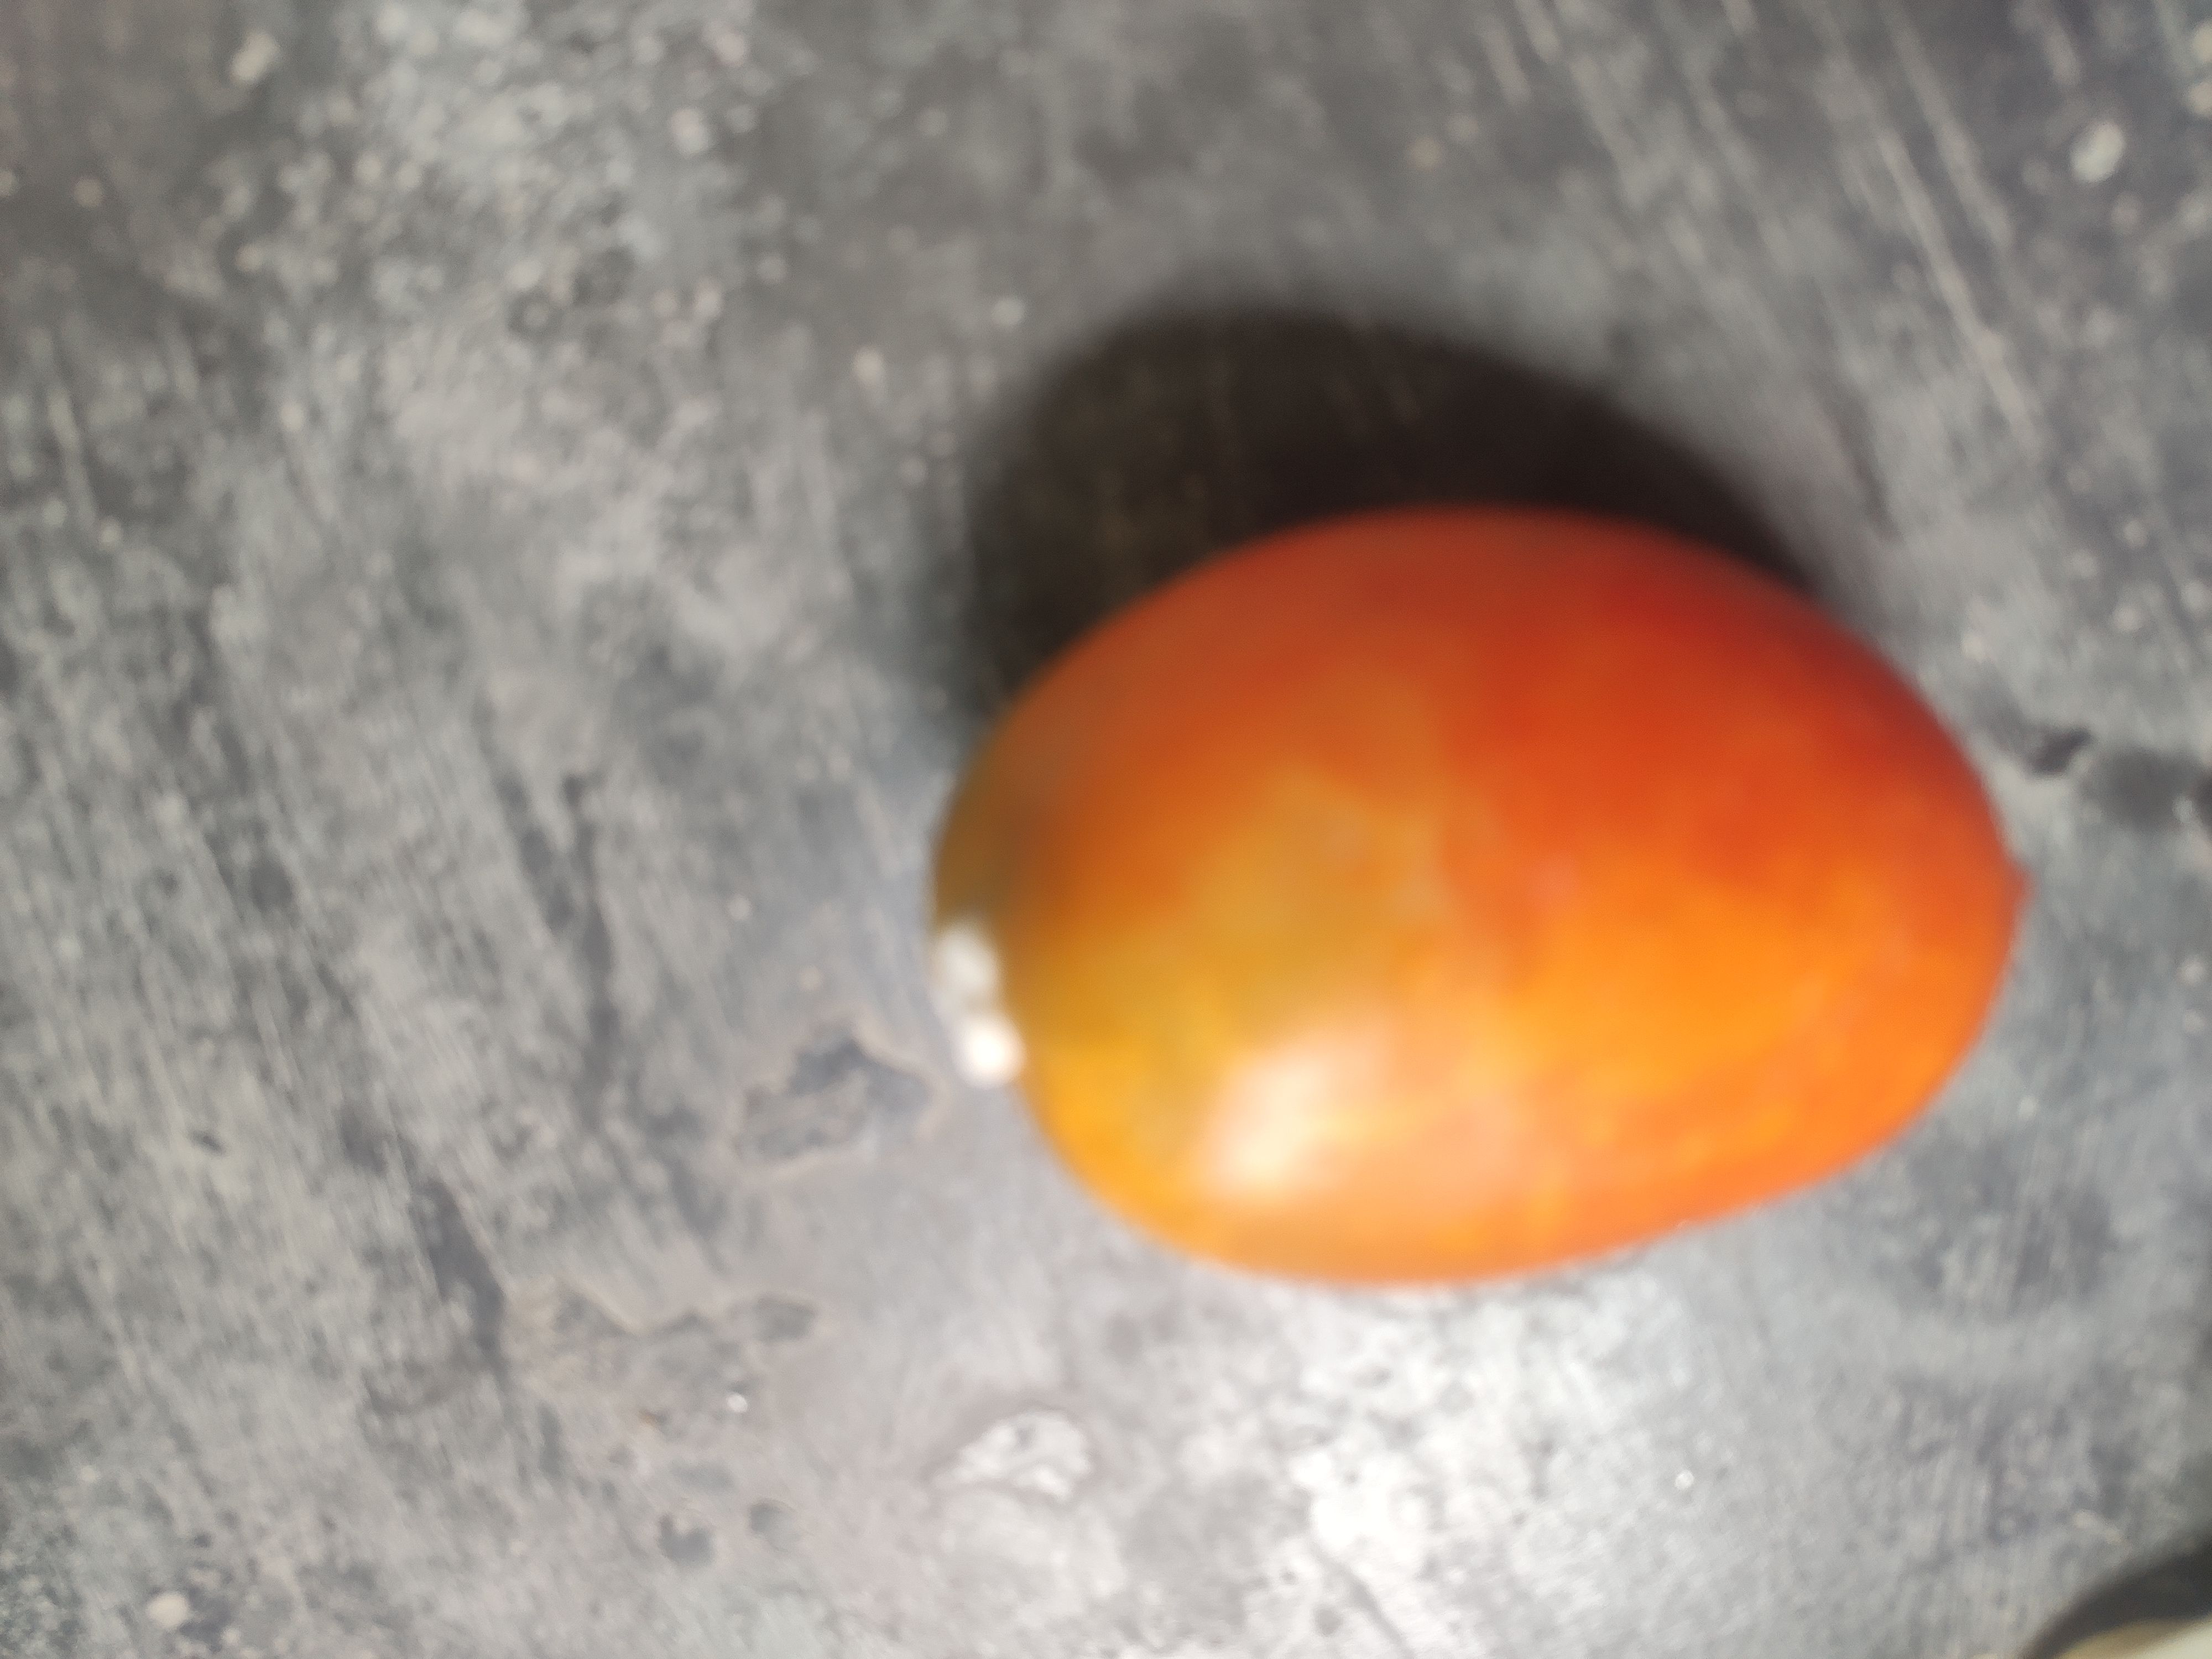
Fruit: tomatoes
Grade: 3rd-grade